Leipzig–Hof railway

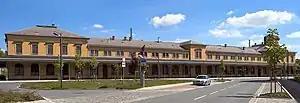
Reichenbach ob Bf, platforms connecting to the north used to be located on today's station forecourt

"Werdau Nord" was opened on 3 November 1898 as "Ladestelle" (loading place) "Werdau-Langenhessen". It was made a halt on 1 July 1908 under the name of "Werdau Nord". It has been served by the S-Bahn Mitteldeutschland since 15 December 2013. The entrance building, which still existed in 2001, no longer exists.